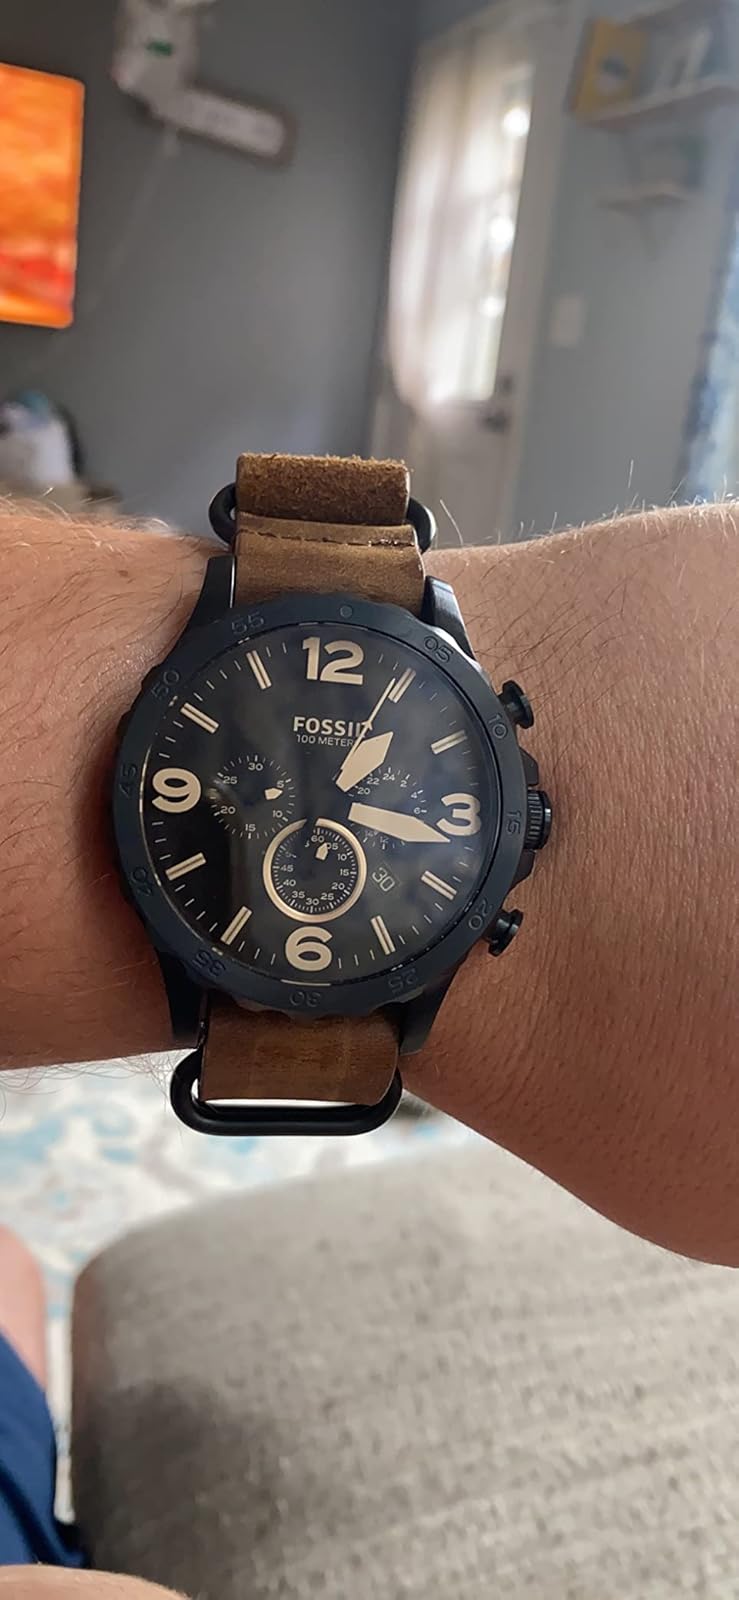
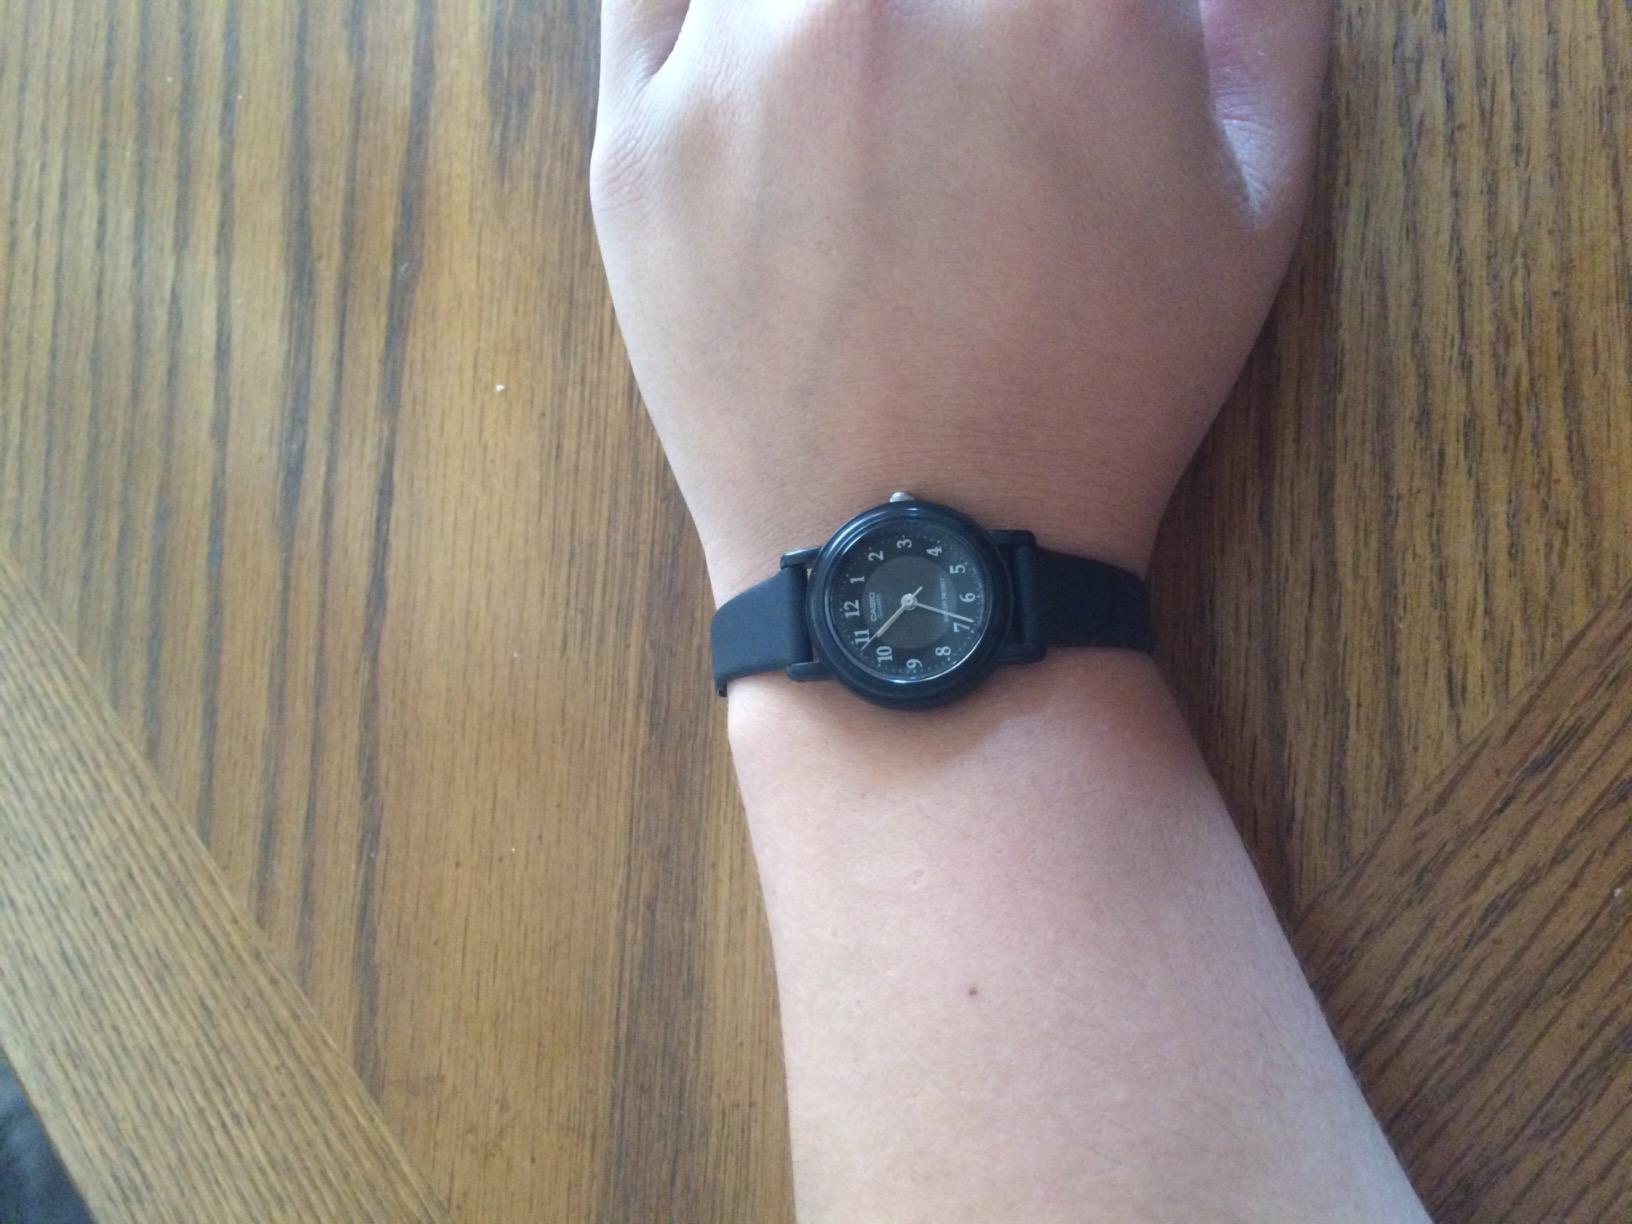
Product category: accessories_watch
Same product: no